Glacier

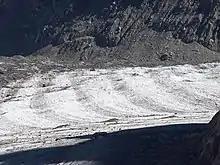
Forbes bands on the Mer de Glace glacier in France

Crevasses can form in several different ways. Transverse crevasses are transverse to flow and form where steeper slopes cause a glacier to accelerate. Longitudinal crevasses form semi-parallel to flow where a glacier expands laterally. Marginal crevasses form near the edge of the glacier, caused by the reduction in speed caused by friction of the valley walls. Marginal crevasses are largely transverse to flow. Moving glacier ice can sometimes separate from the stagnant ice above, forming a bergschrund. Bergschrunds resemble crevasses but are singular features at a glacier's margins. Crevasses make travel over glaciers hazardous, especially when they are hidden by fragile snow bridges.